Spiclypeus

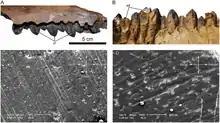
Teeth and microwear

The type specimen of "Spiclypeus" appears to have sustained a significant infection in its frill, hypothesised by the authors to have been due to an injury inflicted by a rival of its own species. However, more evidence is needed to determine the cause of the infection. Both the left and right squamosal had received longitudinal injuries. In itself it is not exceptional that adult individuals developed holes in their squamosals, due to bone resorption at an advanced age. However, the perforations in the shield of the "Spiclypeus" holotype are different in having a parallel orientation and being located close to the frill edge. It was concluded that they were probably the result of intraspecific combat, the brow horns of an opponent having pierced the shield bone.